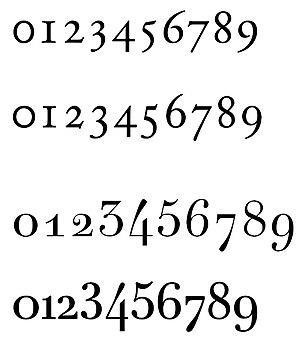
Les chiffres elzéviriens, chiffres minuscules, chiffres bas-de-casse, chiffres français, chiffres non alignés, ou chiffres suspendus sont, en typographie, des chiffres débordant de manière variable sur la hampe ou le jambage, en opposition aux chiffres classiques, dits chiffres Didot, alignés sur la ligne de base et de même hauteur que les majuscules.